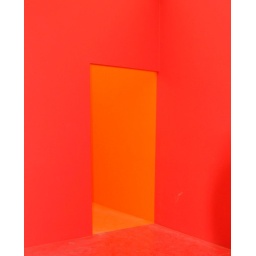
orange in red